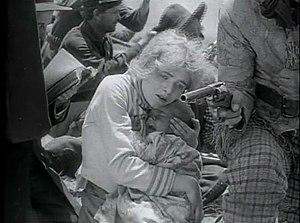
The Massacre est un film américain réalisé par D. W. Griffith et sorti en 1913.